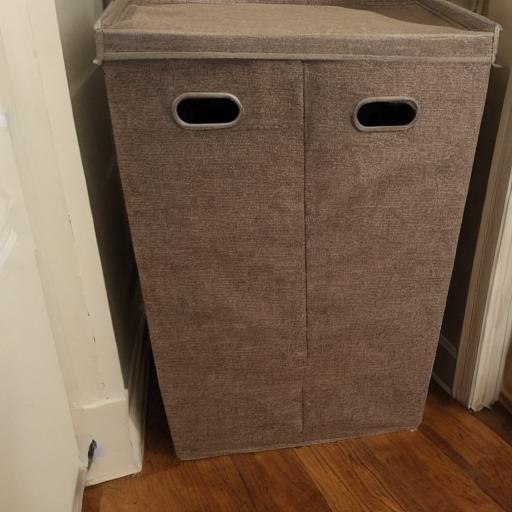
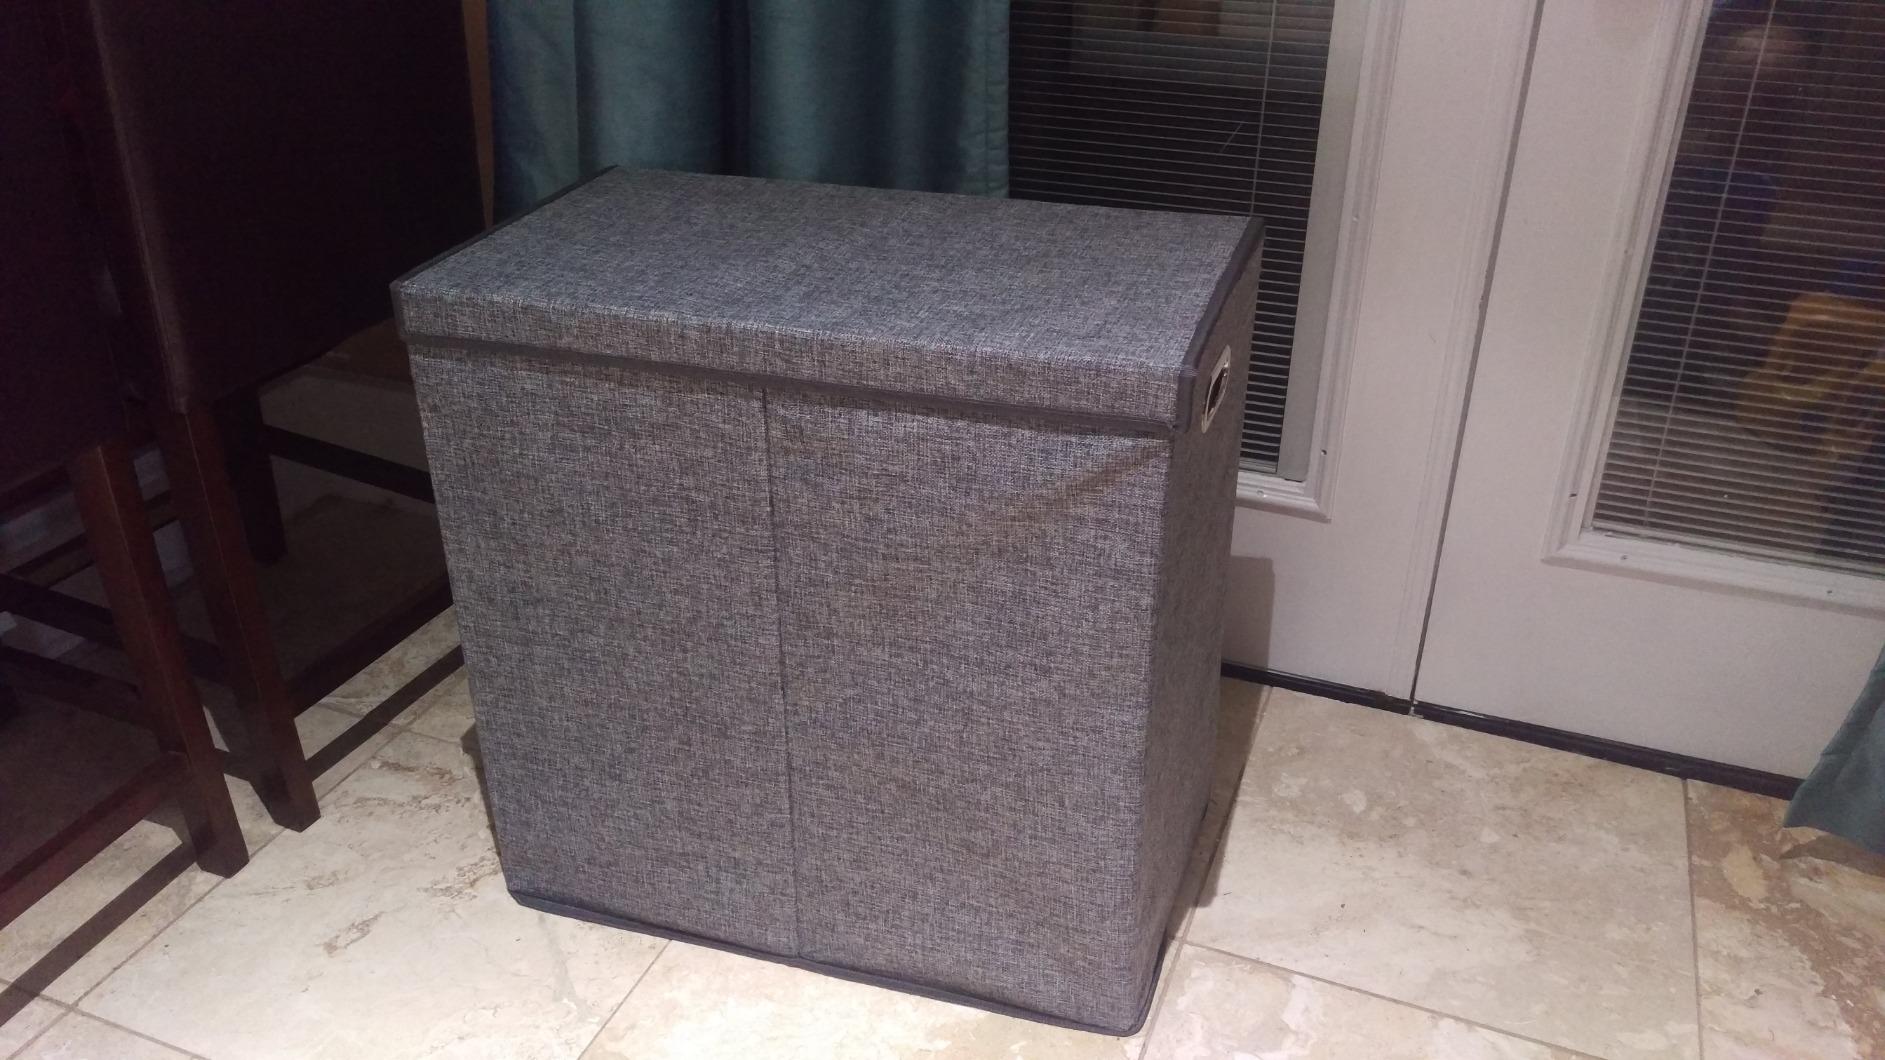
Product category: items_hamper
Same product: no